Phocas

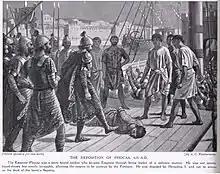
The deposition of Phocas, 610 AD

Despite being appointed as "Comes excubitorum", Priscus was not loyal to Phocas, and in 608 he appealed to Heraclius the Elder, the Exarch of Carthage, to rebel against Phocas. Heraclius the Elder agreed, and began to prepare to invade, by cutting off the supply of grain to Constantinople and assembling a large army and navy. Heraclius the Elder launched his invasion in 609, with his nephew, Nicetas, marching troops overland to the capital, and his son, Heraclius, leading a naval invasion of Thessalonica, before marching to Constantinople. Heraclius arrived outside Constantinople on 3 October 610, and seized the city on 5 October. Heraclius was declared emperor on the same day, and swiftly had Phocas executed.